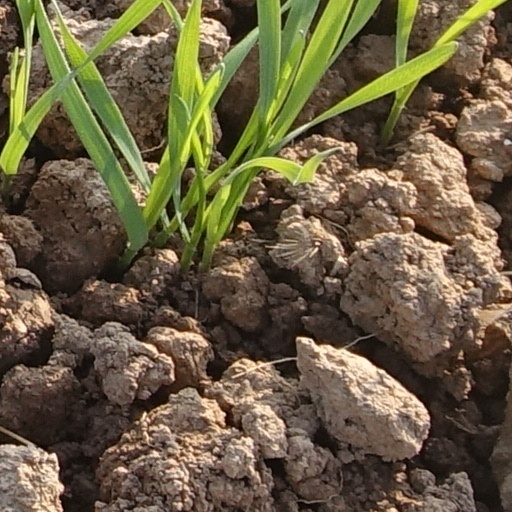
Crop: wheat